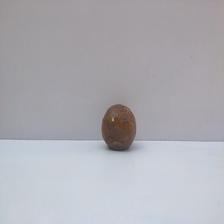
Size: Spoiled